Raquel Welch

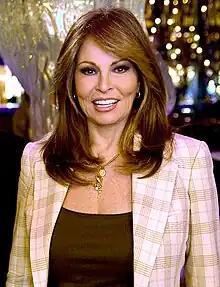
Welch in 2010

In 2008, Welch appeared in "Welcome to The Captain" on CBS, playing a "sultry actress"; according to one critic, she was "spoofing herself". She guest starred on "" in 2012 and played Aunt Lucia in the 2013 Lifetime original movie "House of Versace". In 2015, she portrayed Miss Sally May Anderson in the television drama "The Ultimate Legacy".